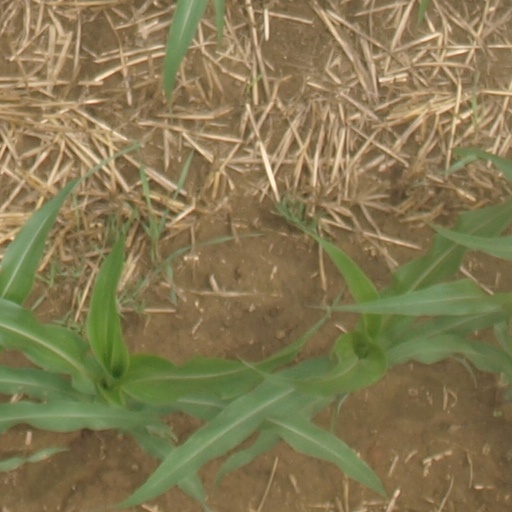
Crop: maize; corn